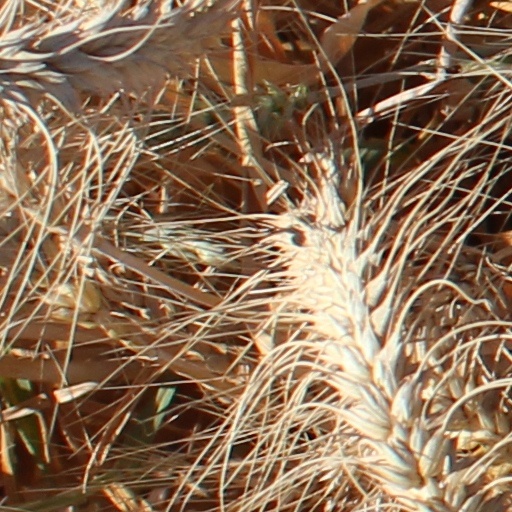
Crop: wheat